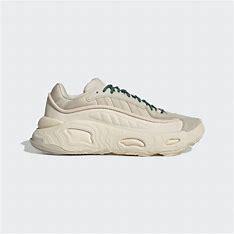
Brand: Adidas
Model: Oznova